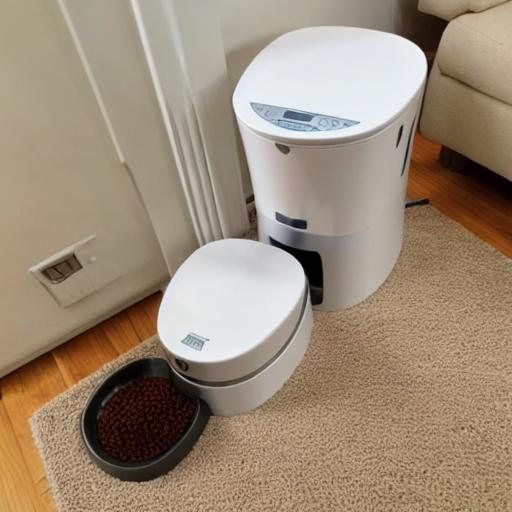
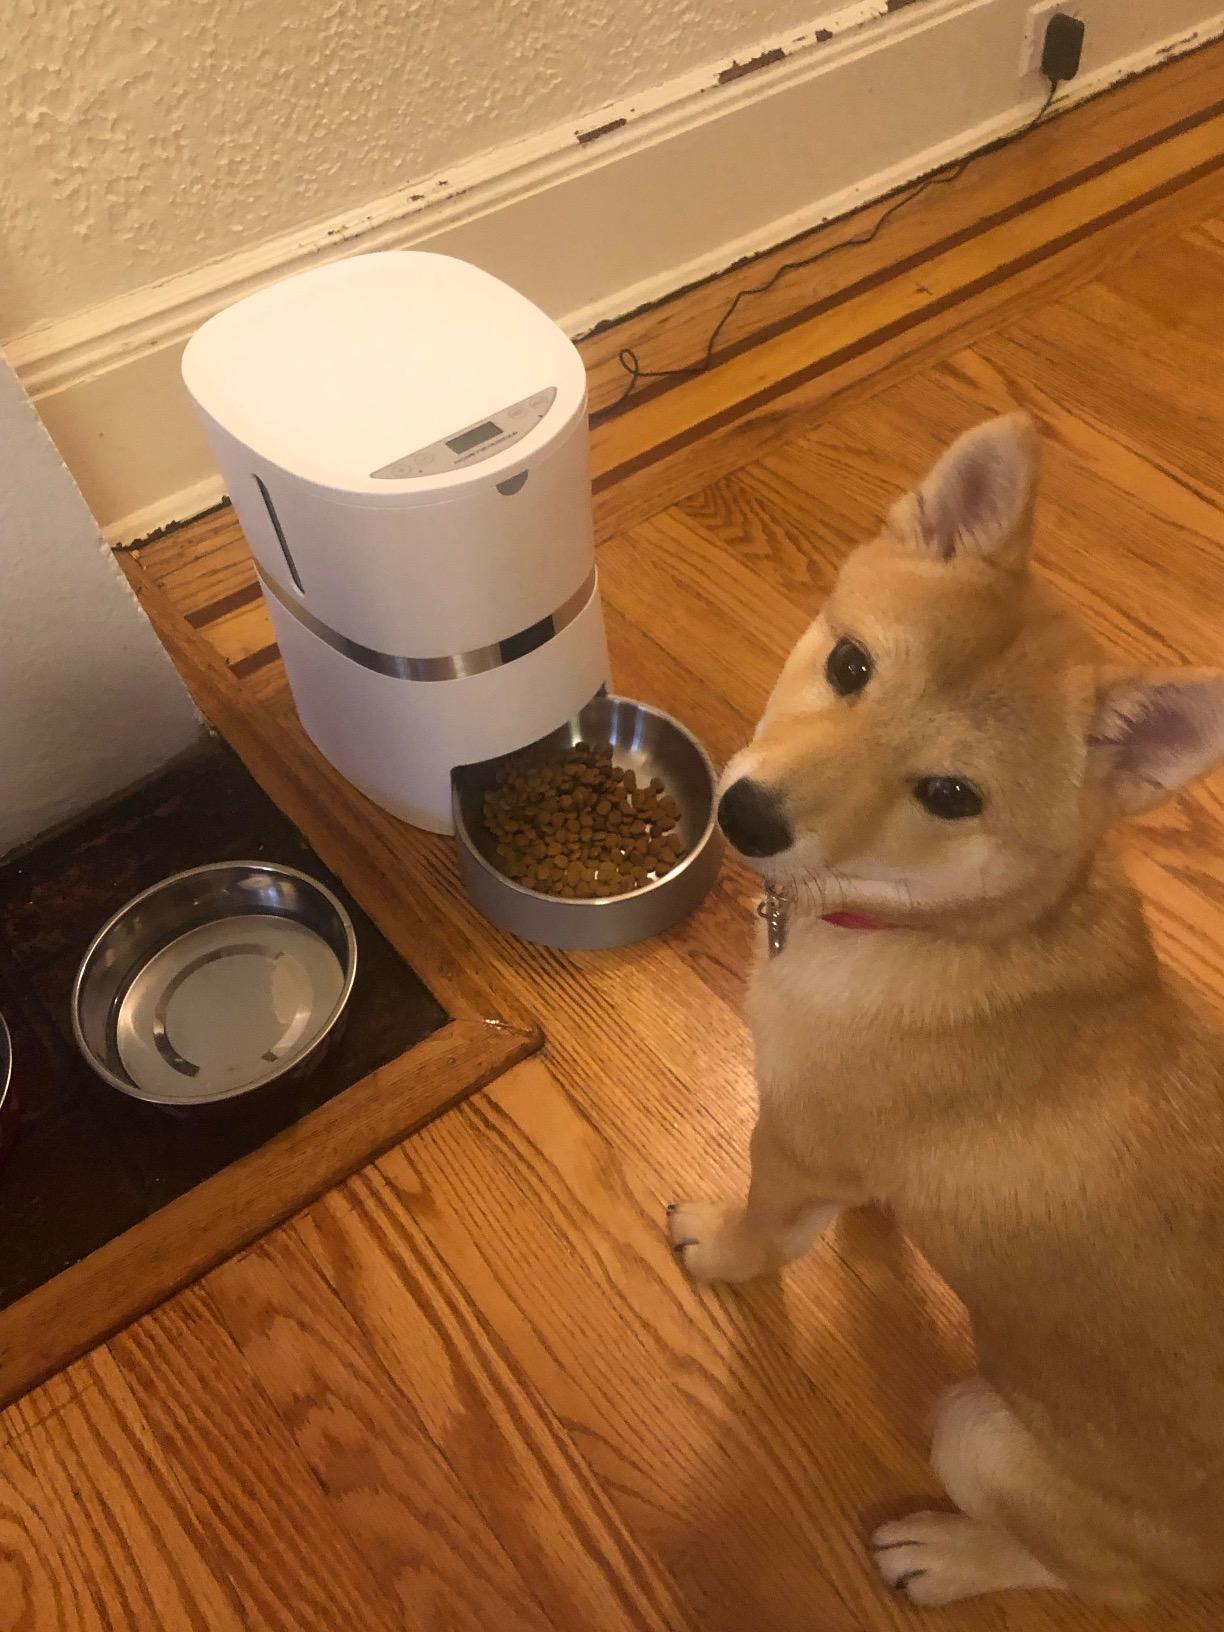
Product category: items_feeder
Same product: no